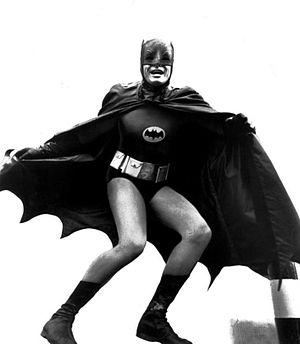
Bruce Wayne, alias Batman, est un super-héros de fiction appartenant à l'univers de DC Comics. Créé par le dessinateur Bob Kane et le scénariste Bill Finger, il apparaît pour la première fois dans le comic book Detective Comics nᵒ 27 en 1939 - mai 1939 comme date sur la couverture mais la date réelle de parution est le 30 mars 1939 - sous le nom de The Bat-Man. Bien que ce soit le succès de Superman qui ait amené sa création, il se détache de ce modèle puisqu'il n'a aucun pouvoir surhumain. Batman n'est en effet qu'un simple humain qui a décidé de lutter contre le crime après avoir vu ses parents se faire abattre par un voleur dans une ruelle de Gotham City, la ville où se déroulent la plupart de ses aventures. Malgré sa réputation de héros solitaire, il sait s'entourer d'alliés, comme Robin, son majordome Alfred Pennyworth ou encore le commissaire de police James Gordon.